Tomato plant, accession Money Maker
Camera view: vertical (180 deg); turntable rotation: 60 degrees
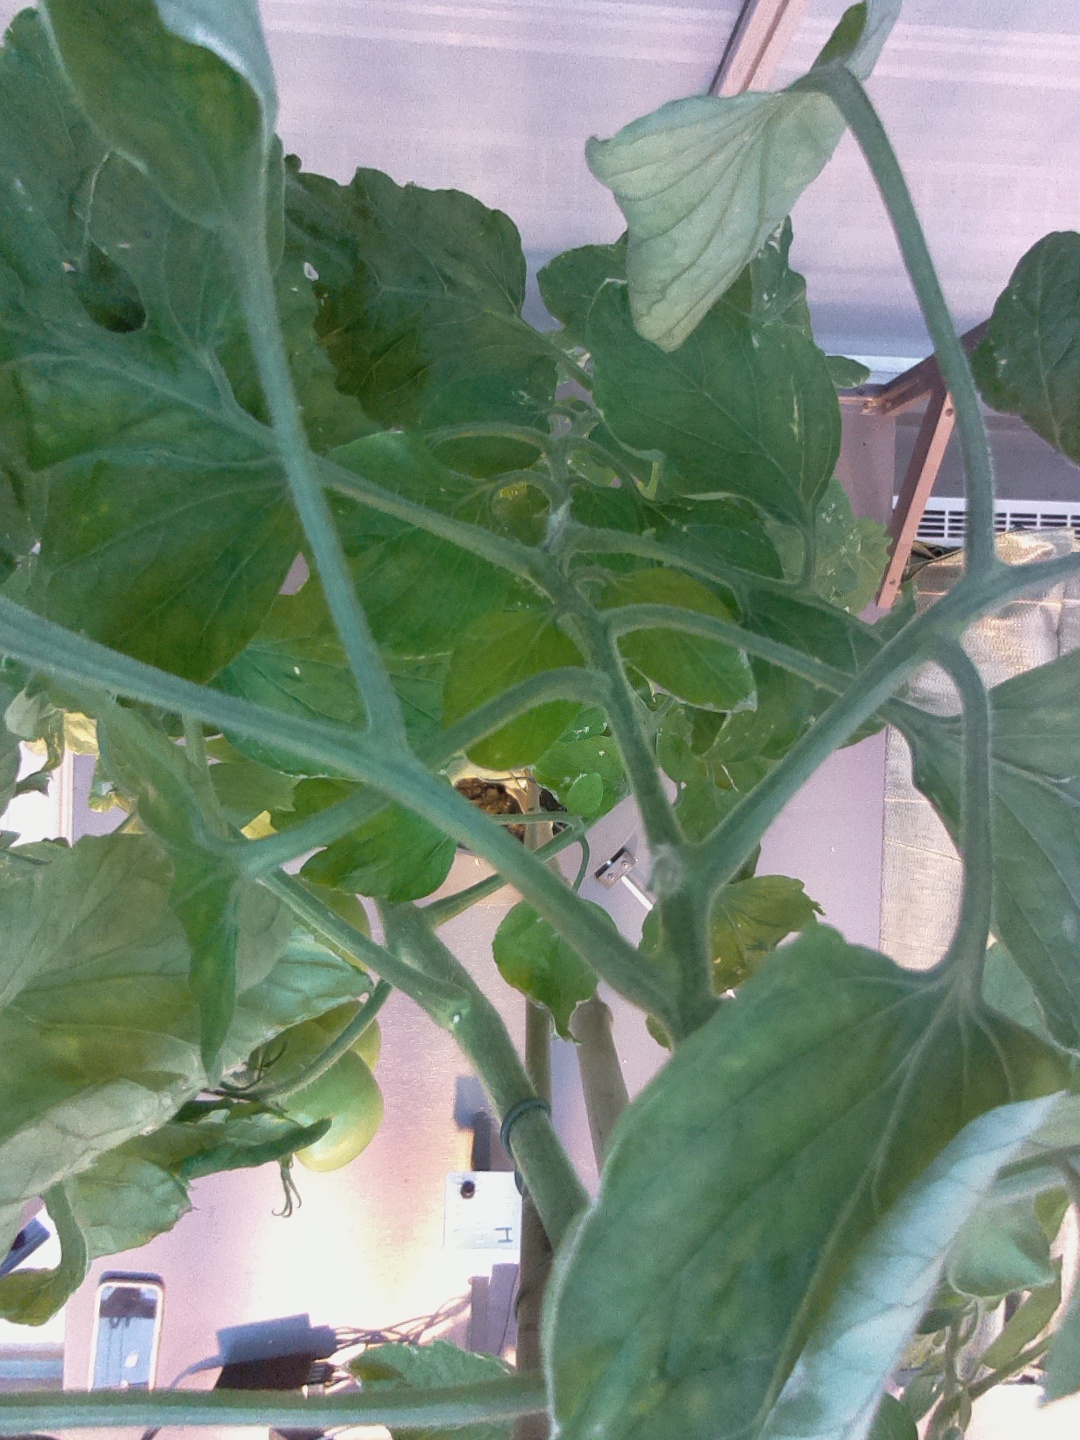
BBCH growth stage 77: 70%-80% of final fruit size